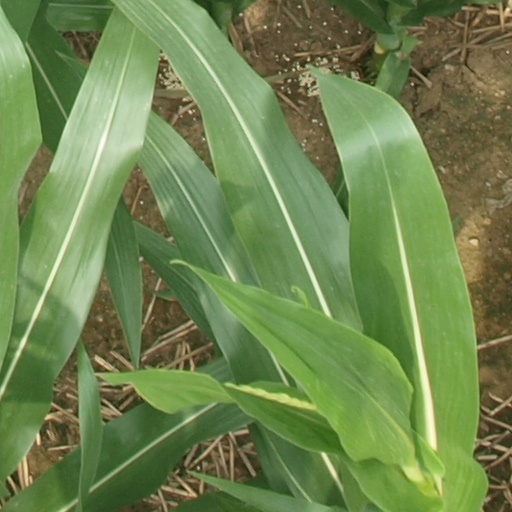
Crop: maize; corn